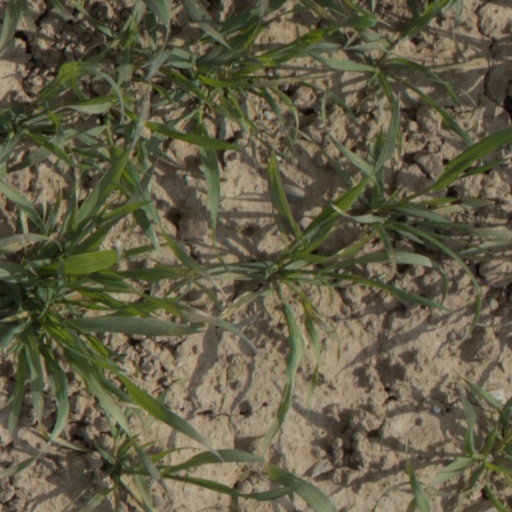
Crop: wheat